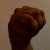
The image shows a hand gesture representing the letter 'M' in Indian Sign Language.